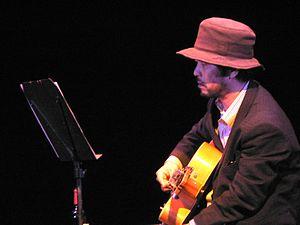
Taku Sugimoto est un guitariste japonais tourné vers l'improvisation libre et l'expérimentation musicale né à Tokyo, le 20 décembre 1965.